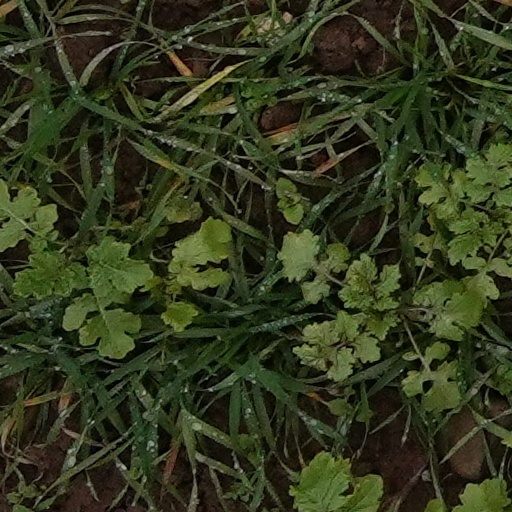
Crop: wheat